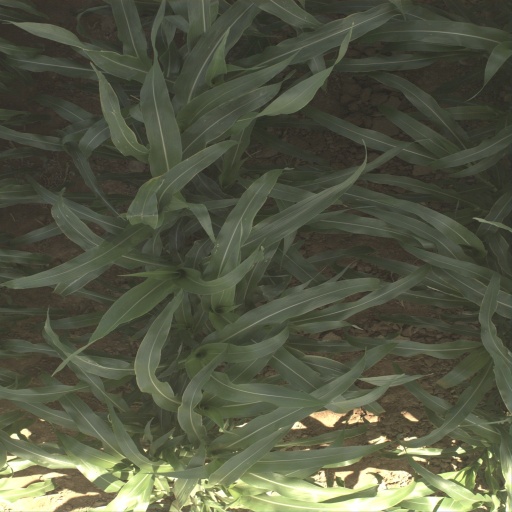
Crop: sorghum